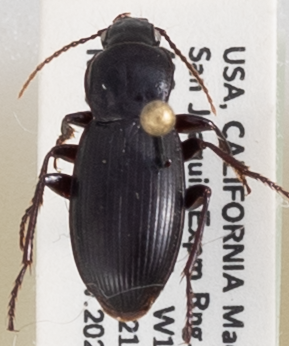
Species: Pterostichus ordinarius
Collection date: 2021-05-12 04:00:00
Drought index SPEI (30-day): -1.93
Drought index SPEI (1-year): -1.69
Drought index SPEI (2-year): -1.69